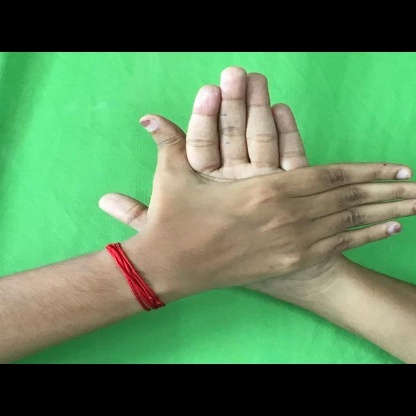
Mudra: Chakra